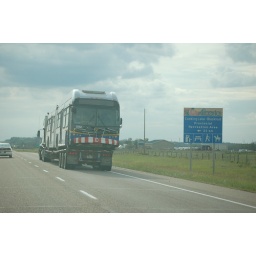
New trolley bus bound for Vancouver travels west by truck on Hwy 16 through Alberta.